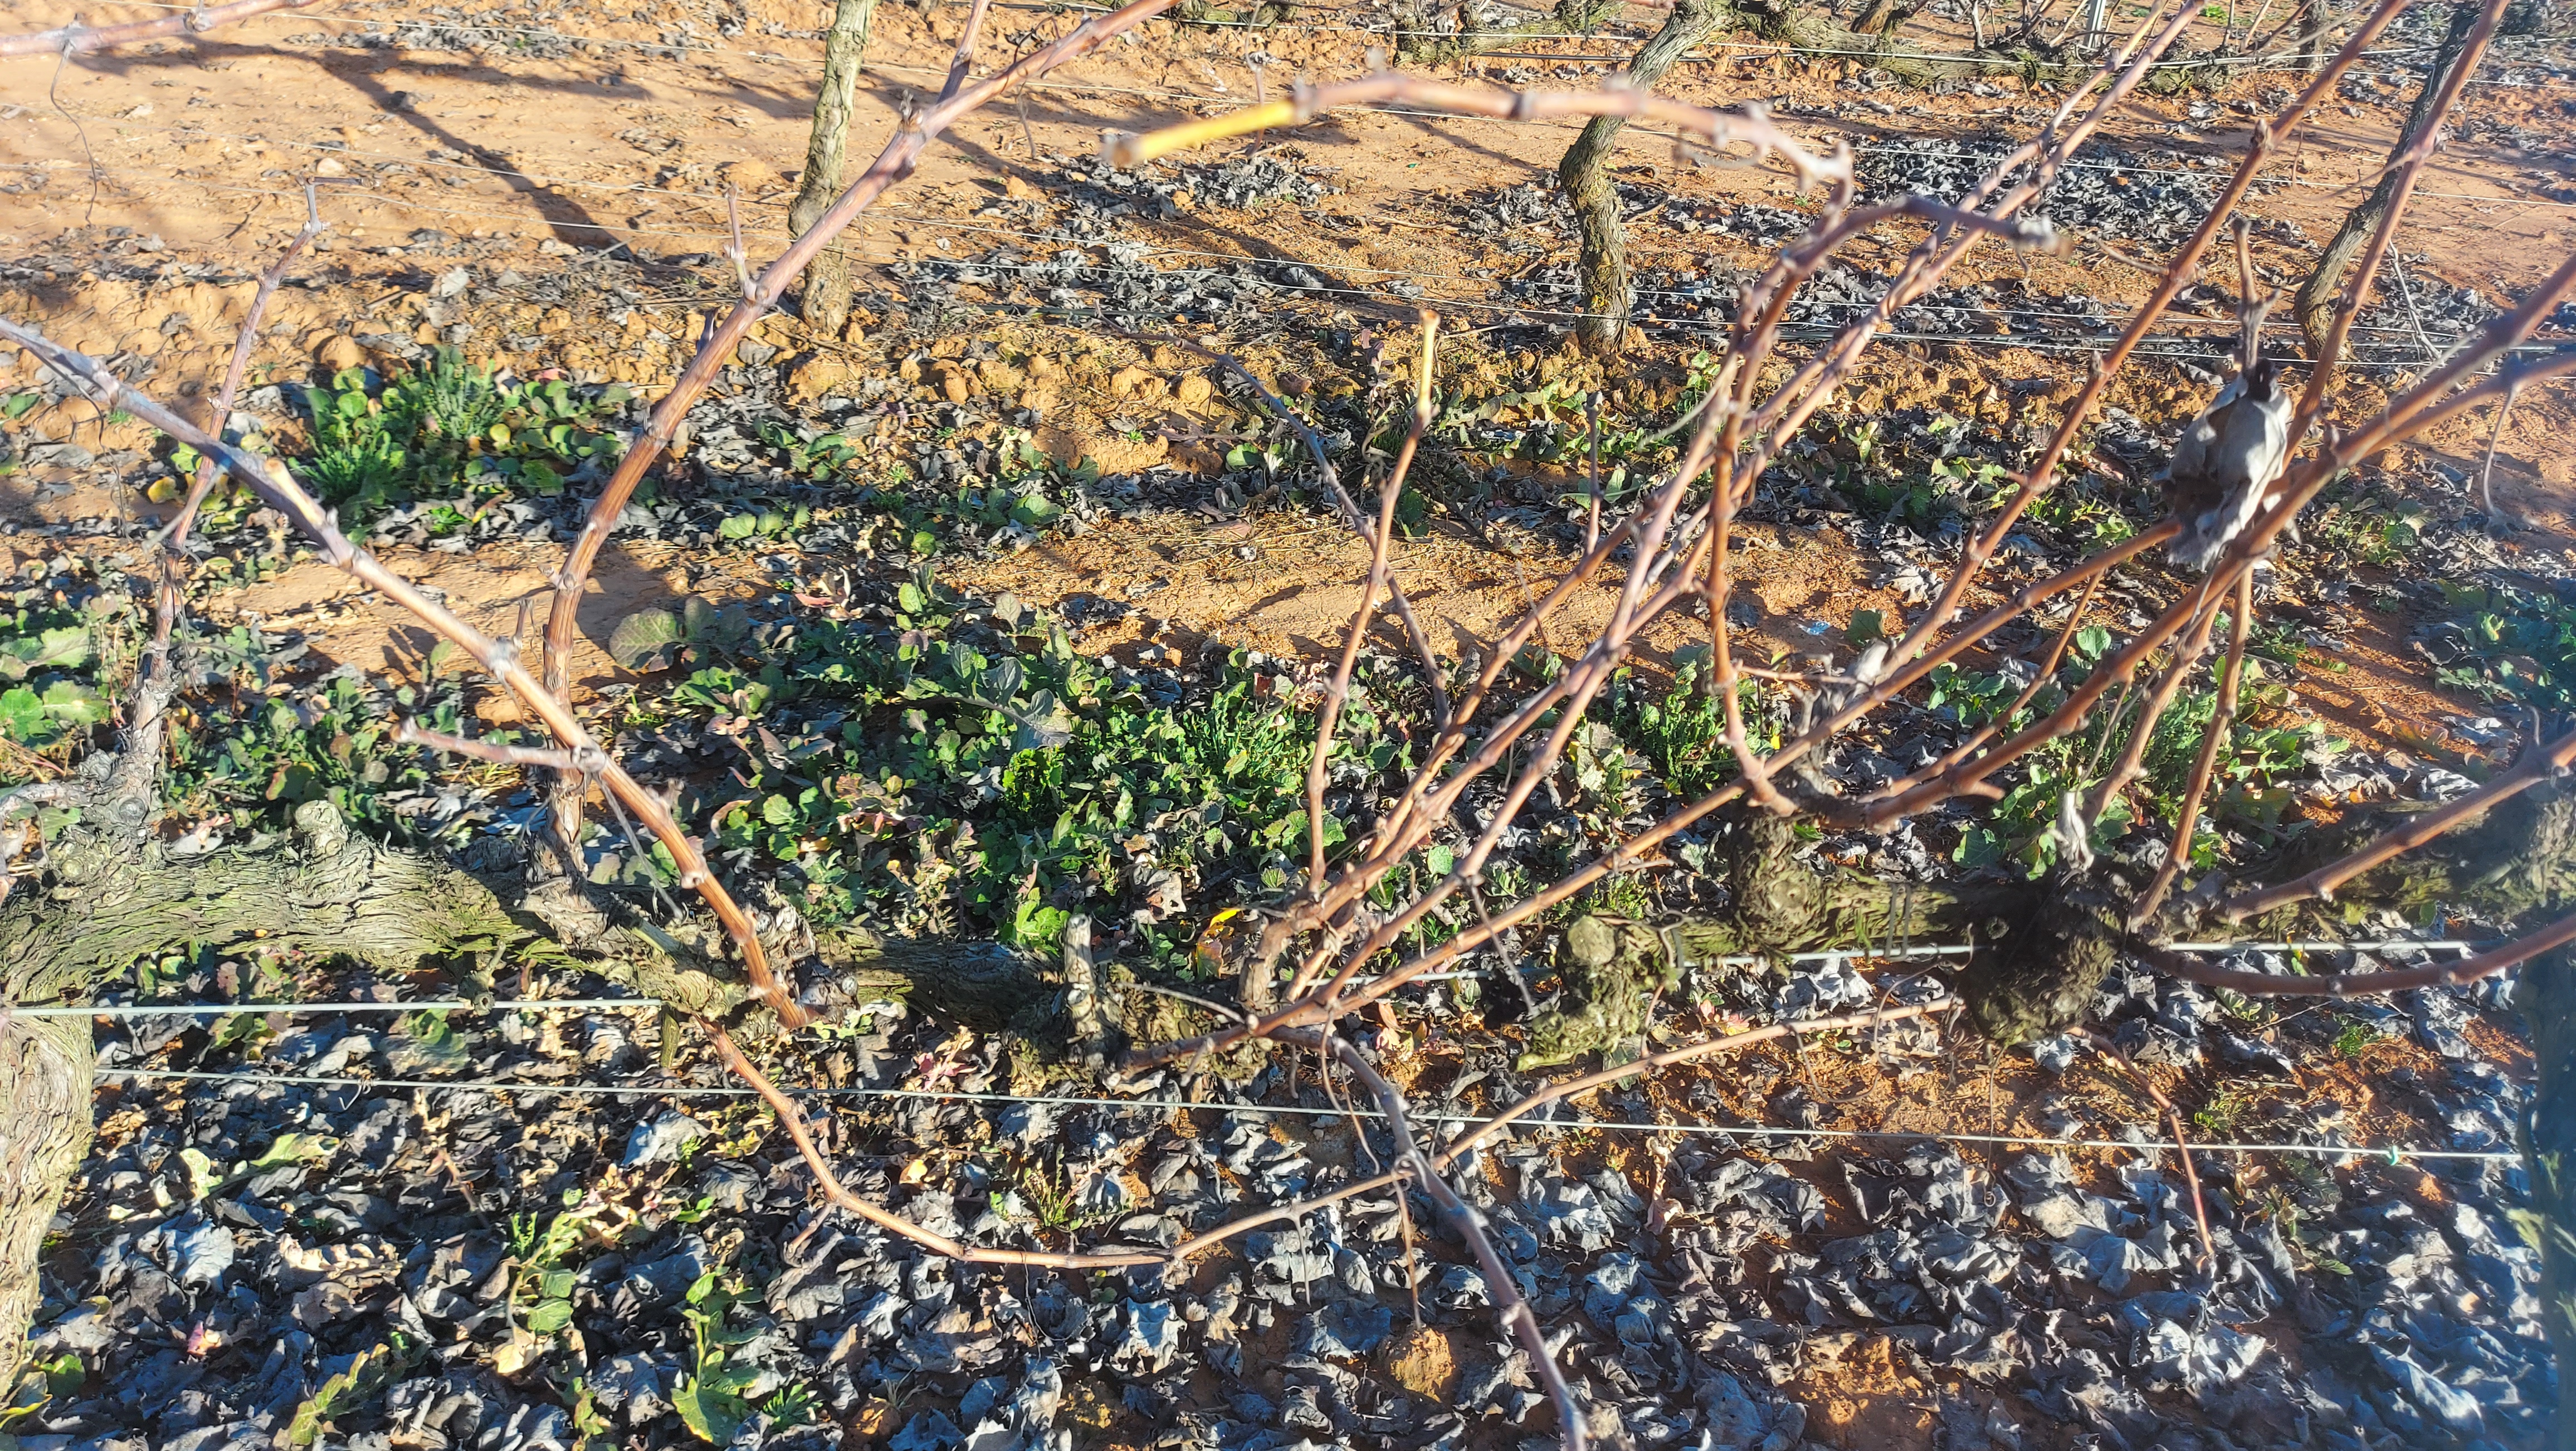
Unpruned shoots: 13
Pruned shoots: 0
Trunks: 2